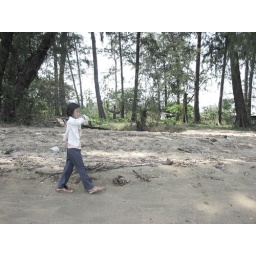
Little girl on a beach on Phu Quoc island in Southern Vietnam